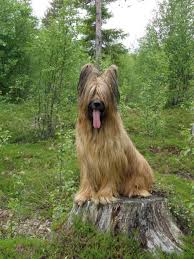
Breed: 230-n000041-briard